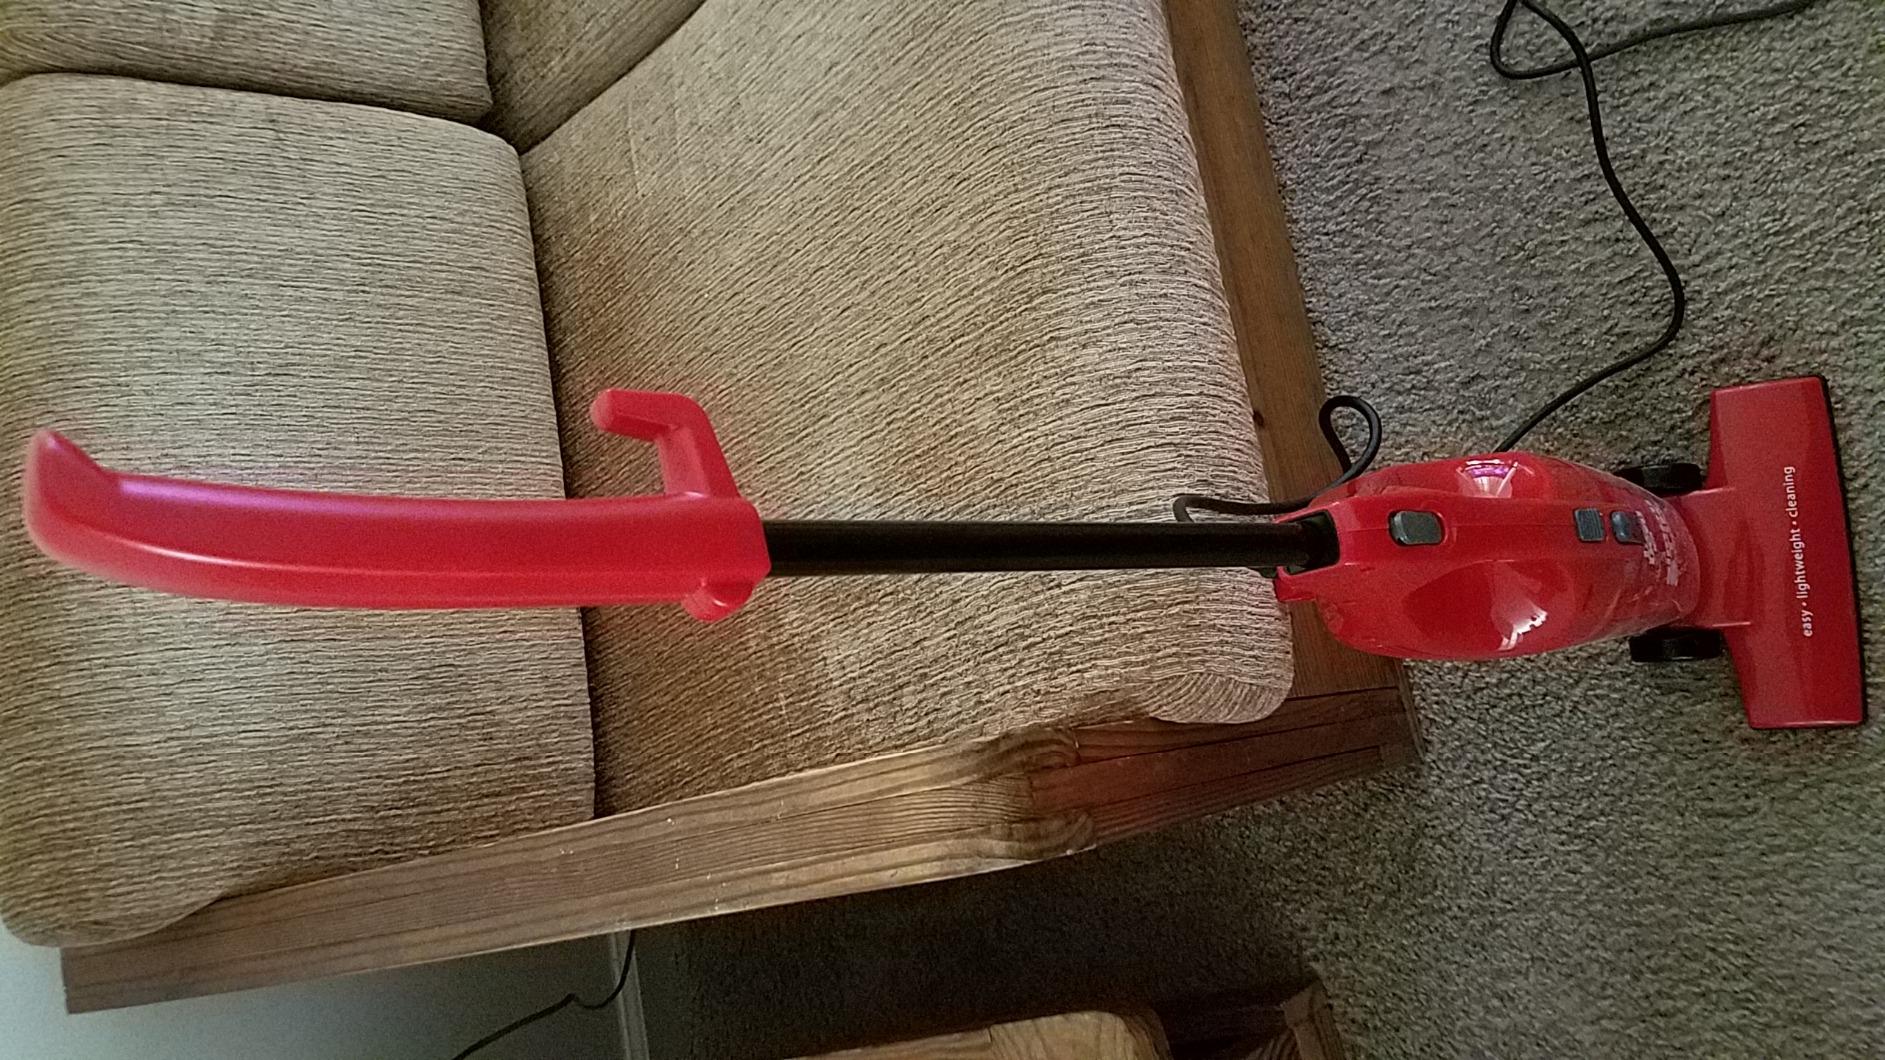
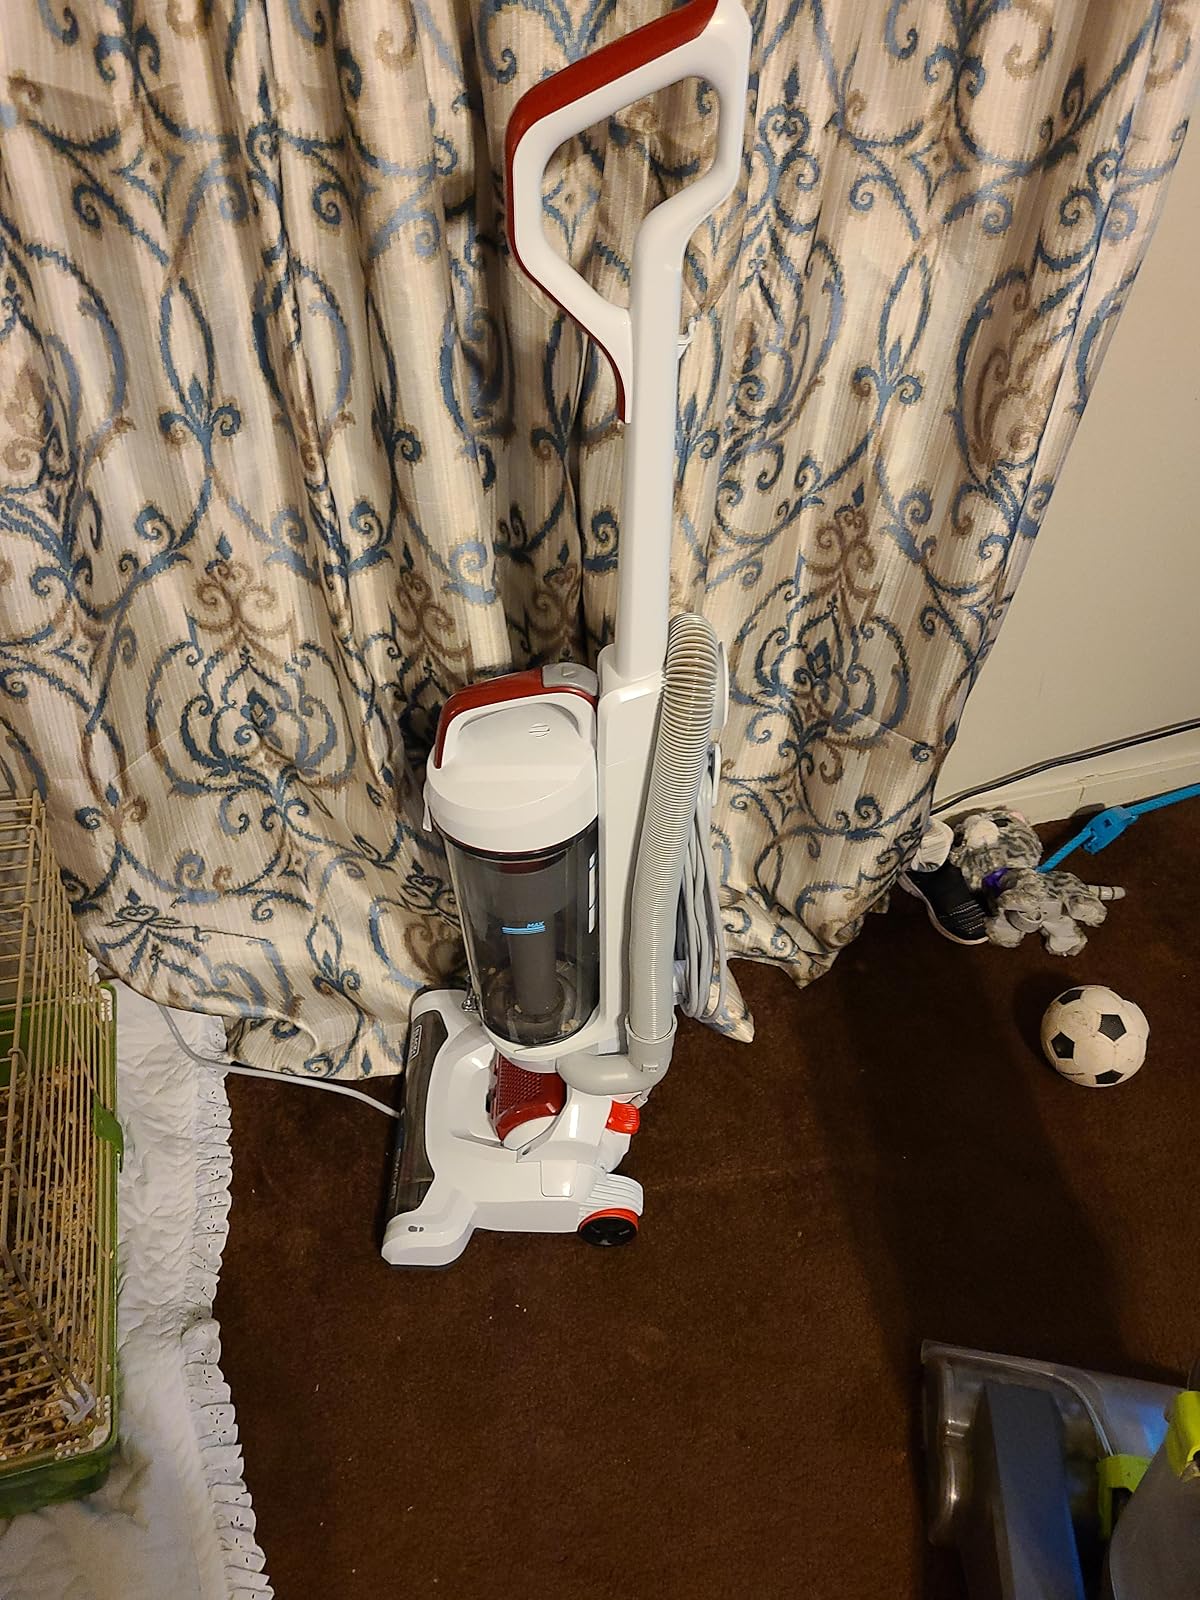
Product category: items_vacuum
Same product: no